Gray's Inn Road

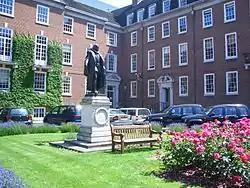
Gray's Inn, a historic and prestigious Inn of Court

The thoroughfare is first recorded as "Purtepol Street" in the 13th century, when the area formed part of Portpool Manor. After Reginald de Grey, 1st Baron Grey de Wilton purchased the area, his name soon came to be lent to Gray's Inn, which was founded on the street. By 1468, the road was known as "Grays Inn Lane", or "Graysynlane".